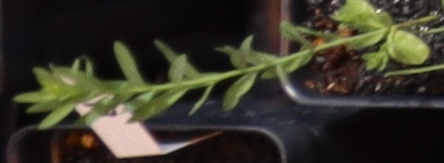
Label: Flax